Gabriel Chávez

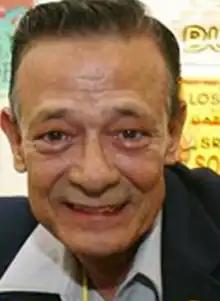
Gabriel Chávez Aguirre

Gabriel Chávez Aguirre (Mexico City, 23 March 1946) is a Latin American voice actor who was the voice of Daisuke Jigen in the Mexican/Latin American dub of Lupin III. He was also the masculine-sounding version of Tsubasa Kurenai in the Cloverway Spanish dub of Ranma ½. Other voice Gabriel Chávez did was the Cancer Man from the X-Files, but nowadays is dubbing the voice of Mr. Burns from The Simpsons.